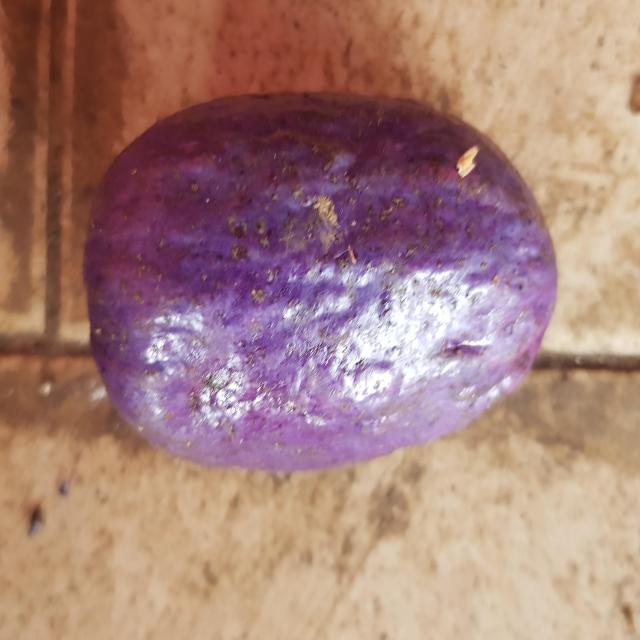
Plum grade: unaffected